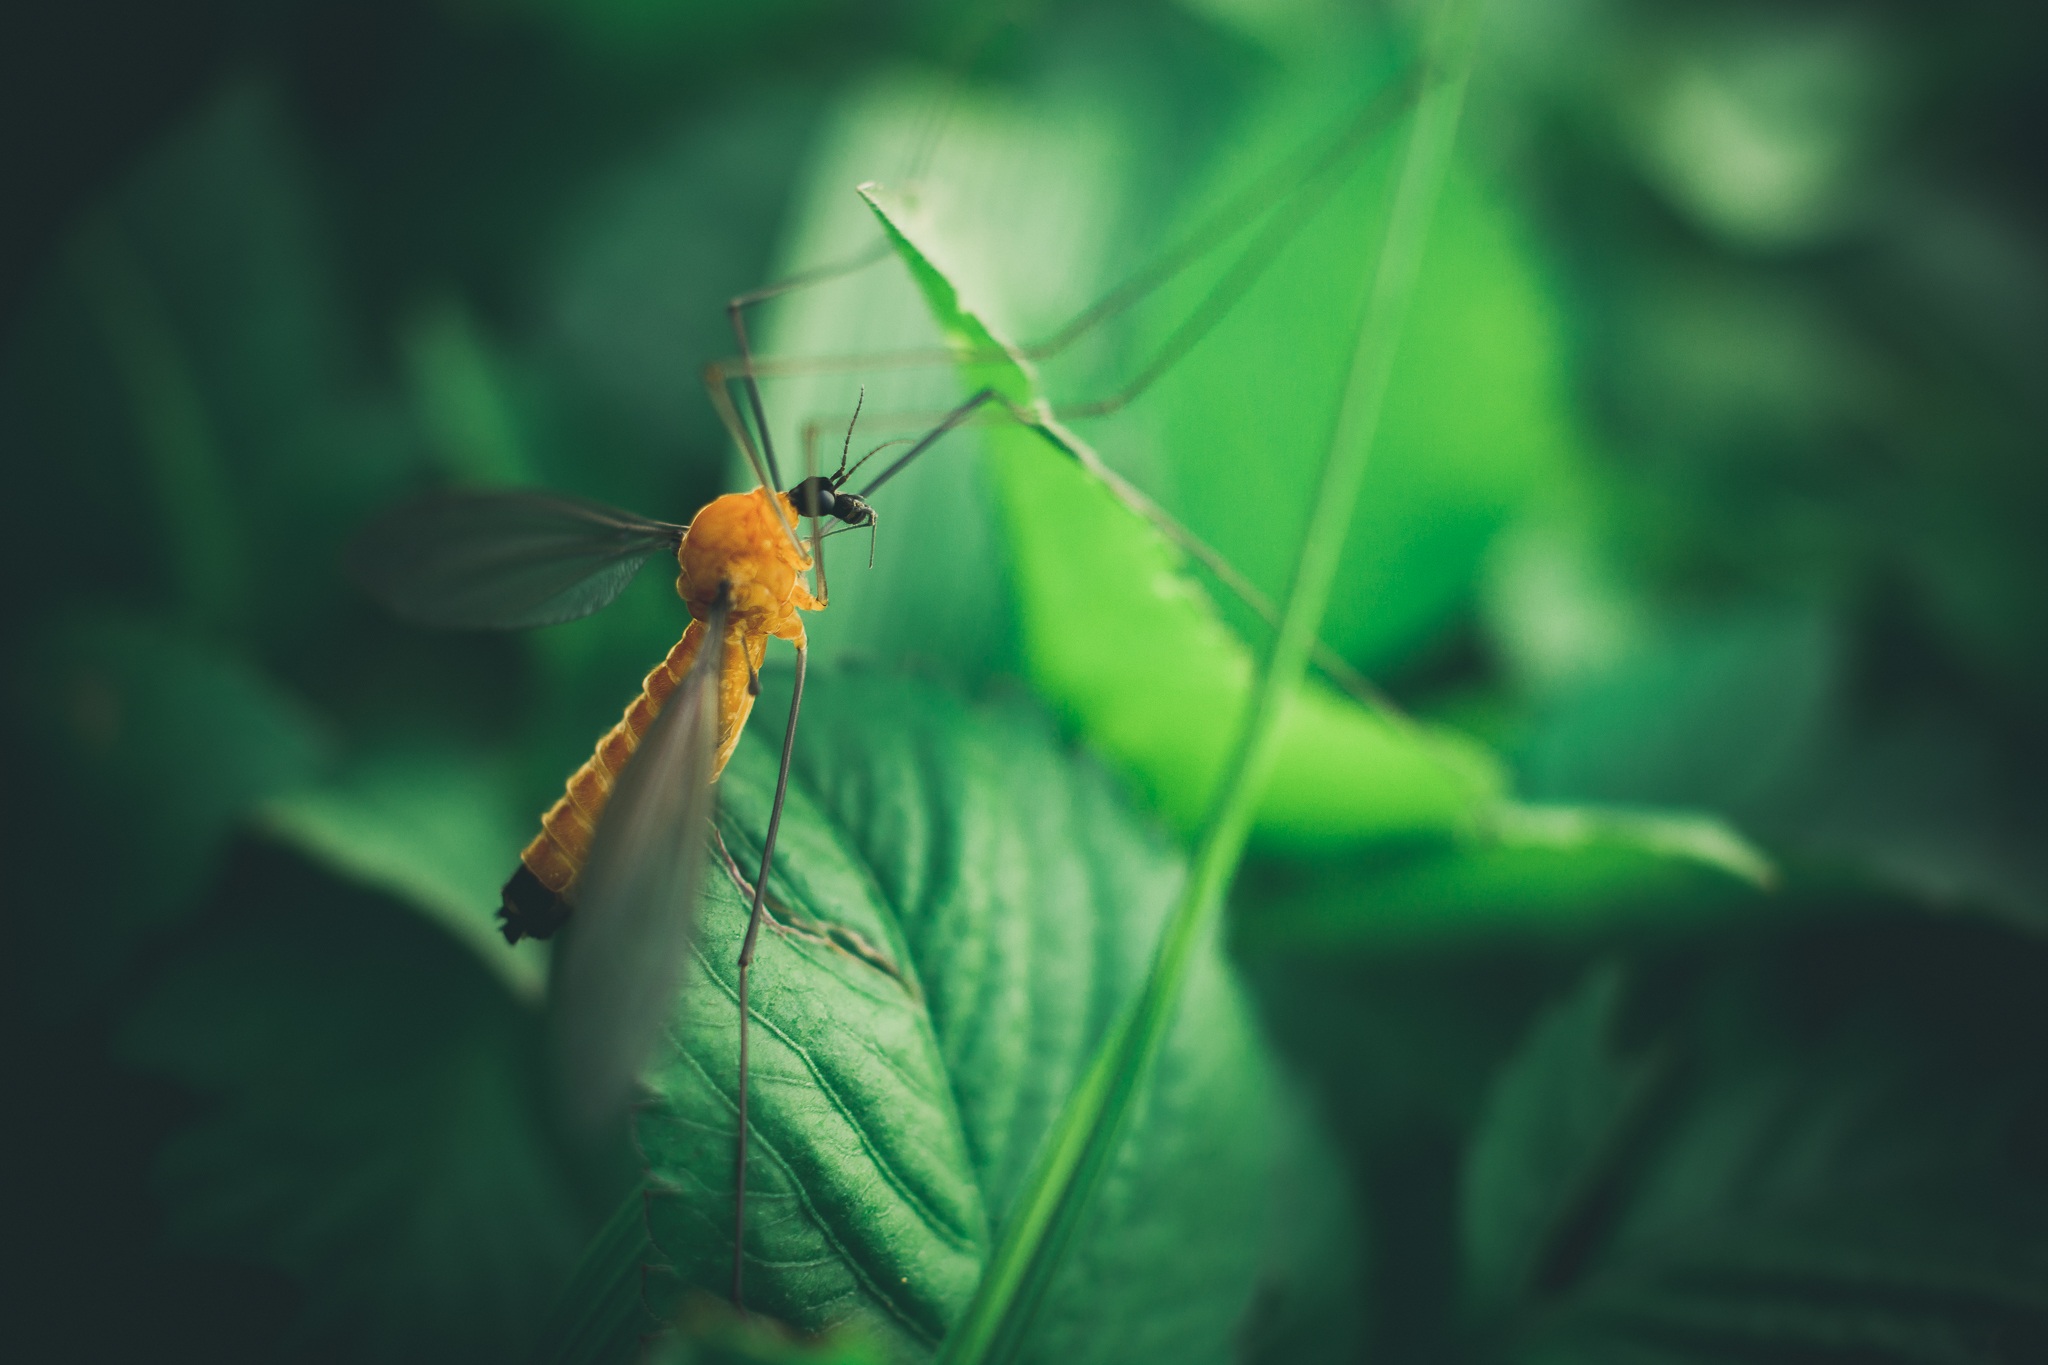
insect, green, nature, macro photography, photography, fauna, close up, invertebrate, flora, leaf, flower, fly, arthropod, dragonfly, sunlight, wing, butterfly